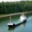
Label: ship